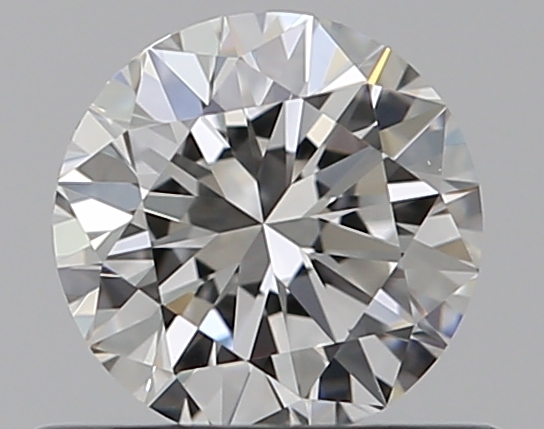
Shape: round
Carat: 0.5
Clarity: VVS1
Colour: G
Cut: VG
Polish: EX
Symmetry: EX
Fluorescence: N
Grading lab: GIA
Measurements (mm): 5 x 5.03 x 3.13